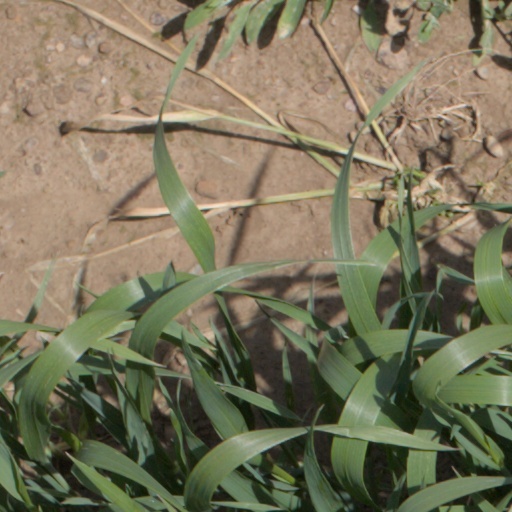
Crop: wheat